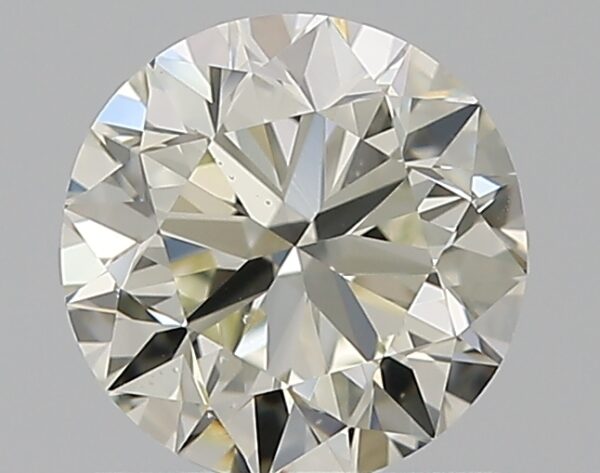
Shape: round
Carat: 0.9
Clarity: VS2
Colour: L
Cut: VG
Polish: EX
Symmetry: VG
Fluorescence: F
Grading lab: GIA
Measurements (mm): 6 x 6.08 x 3.83